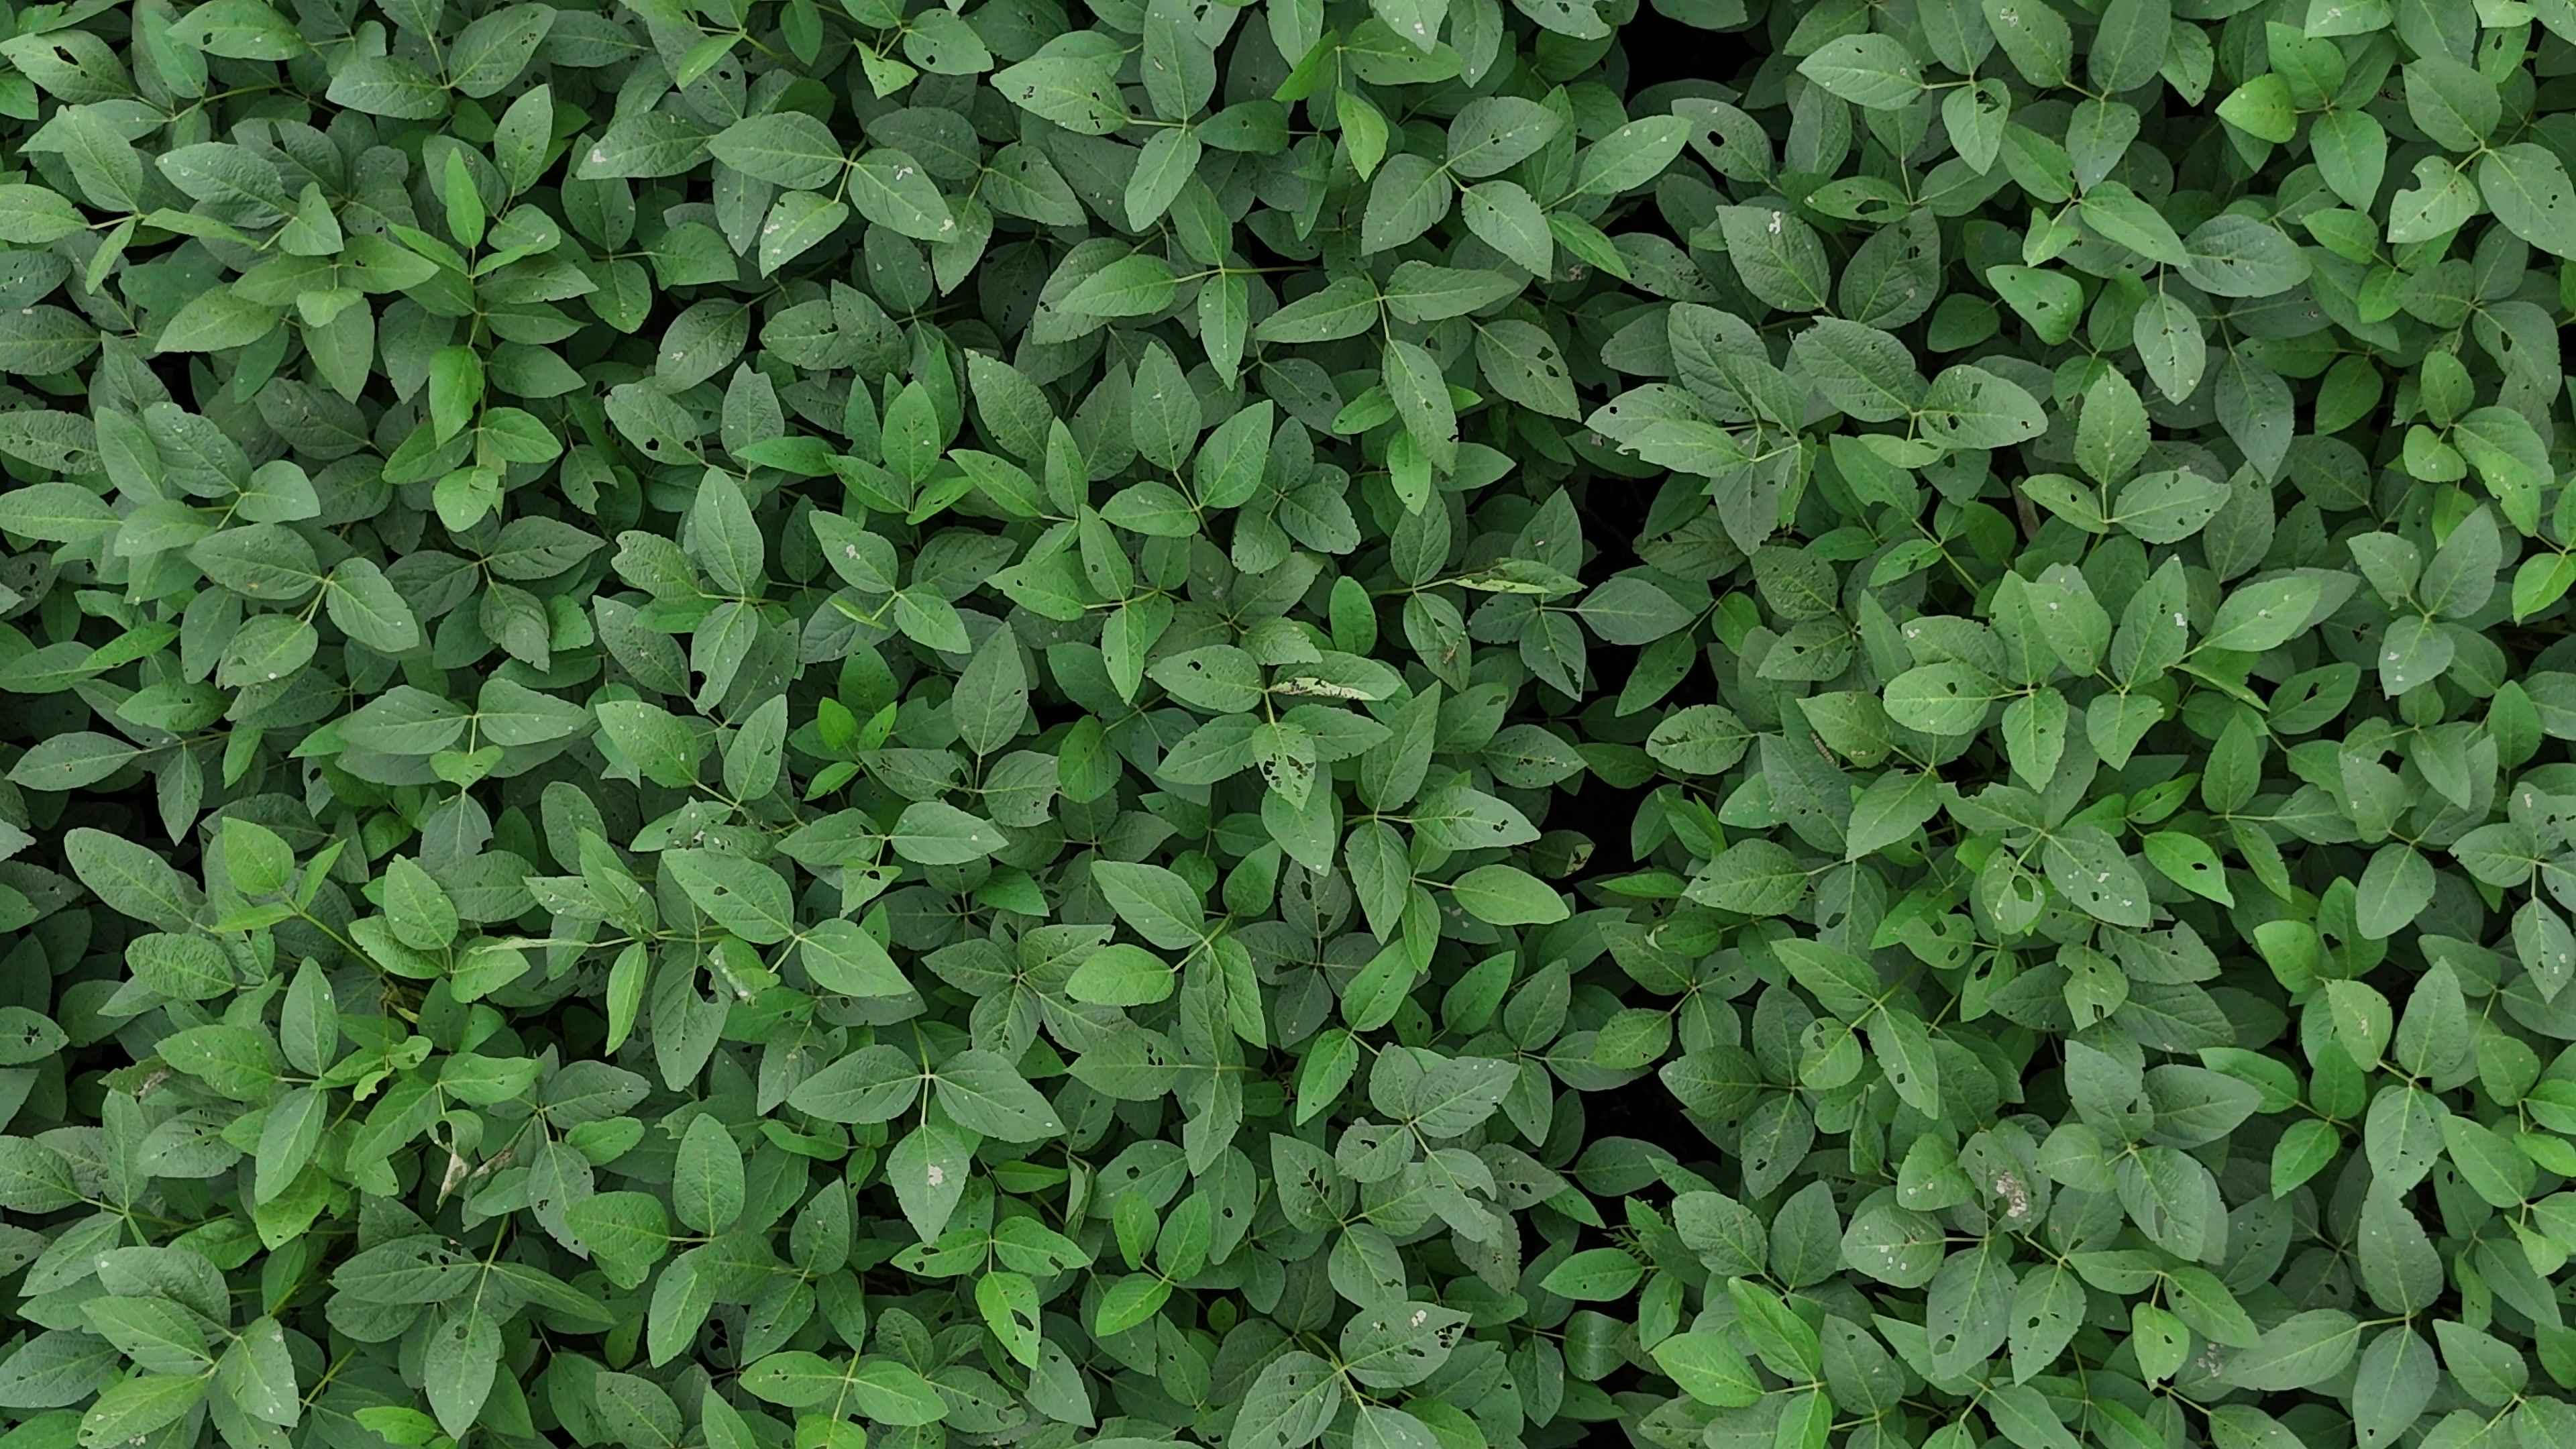
Label: Semilooper_Pest